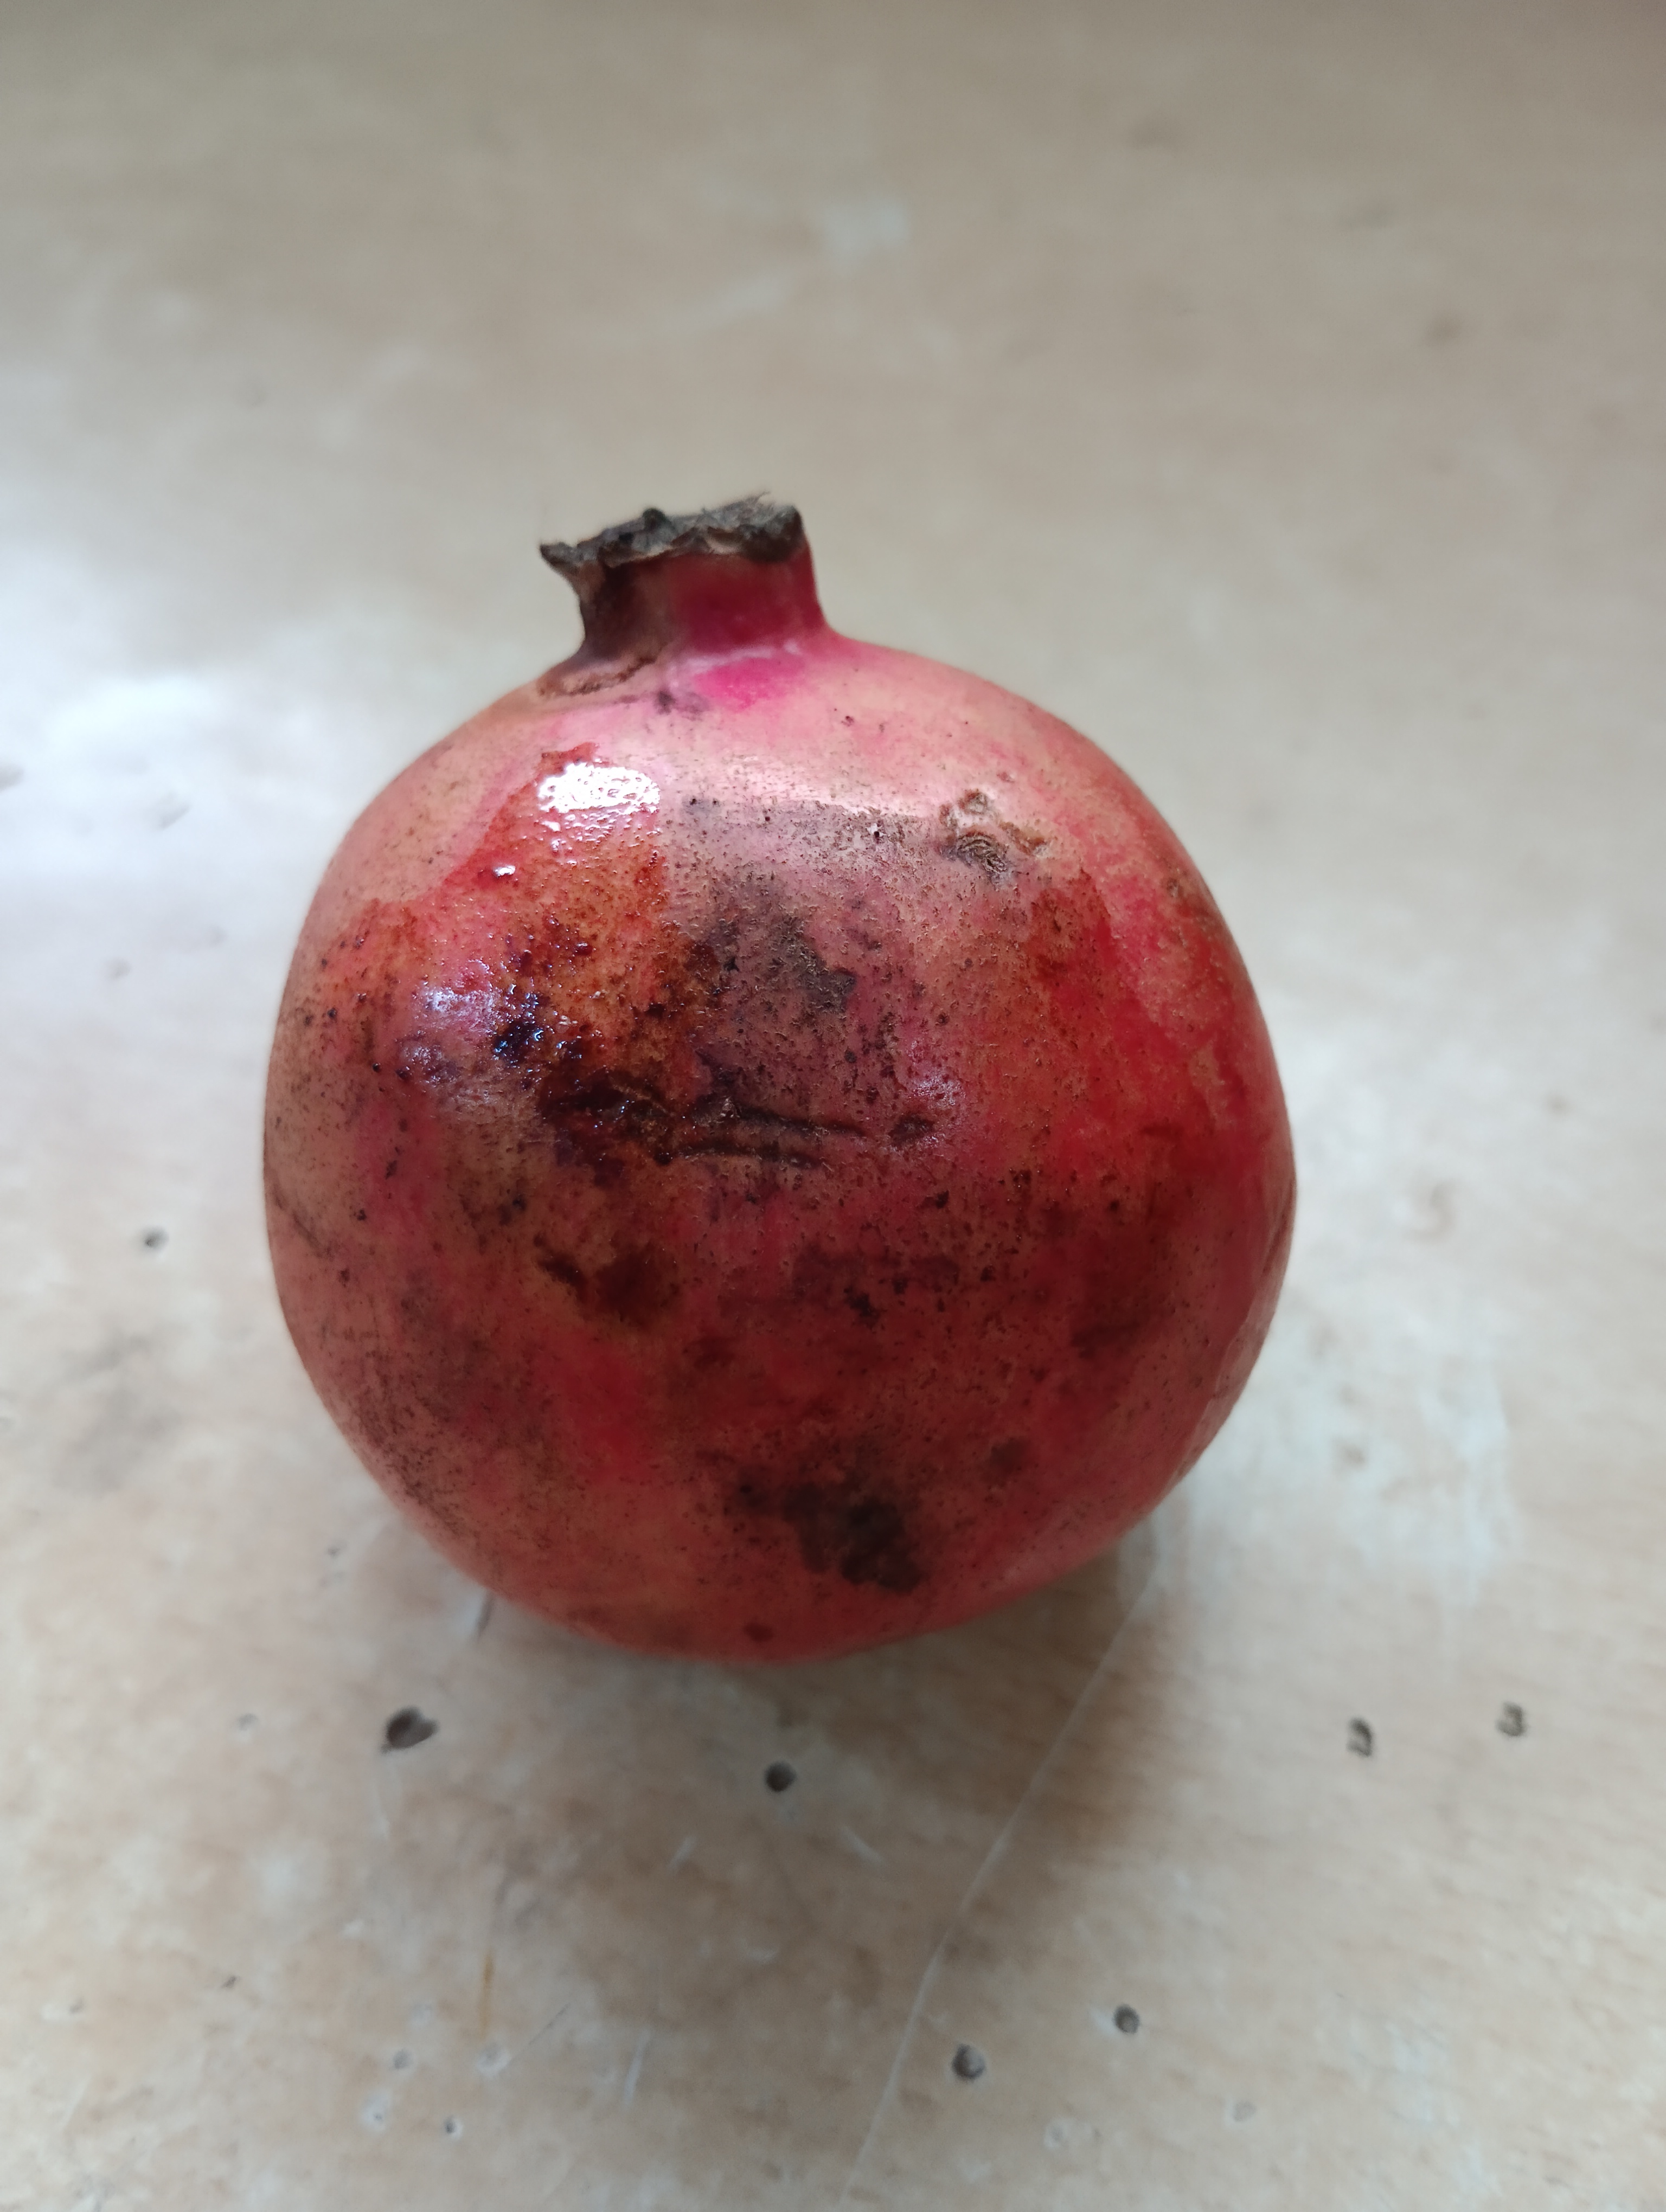
Label: Major Defect